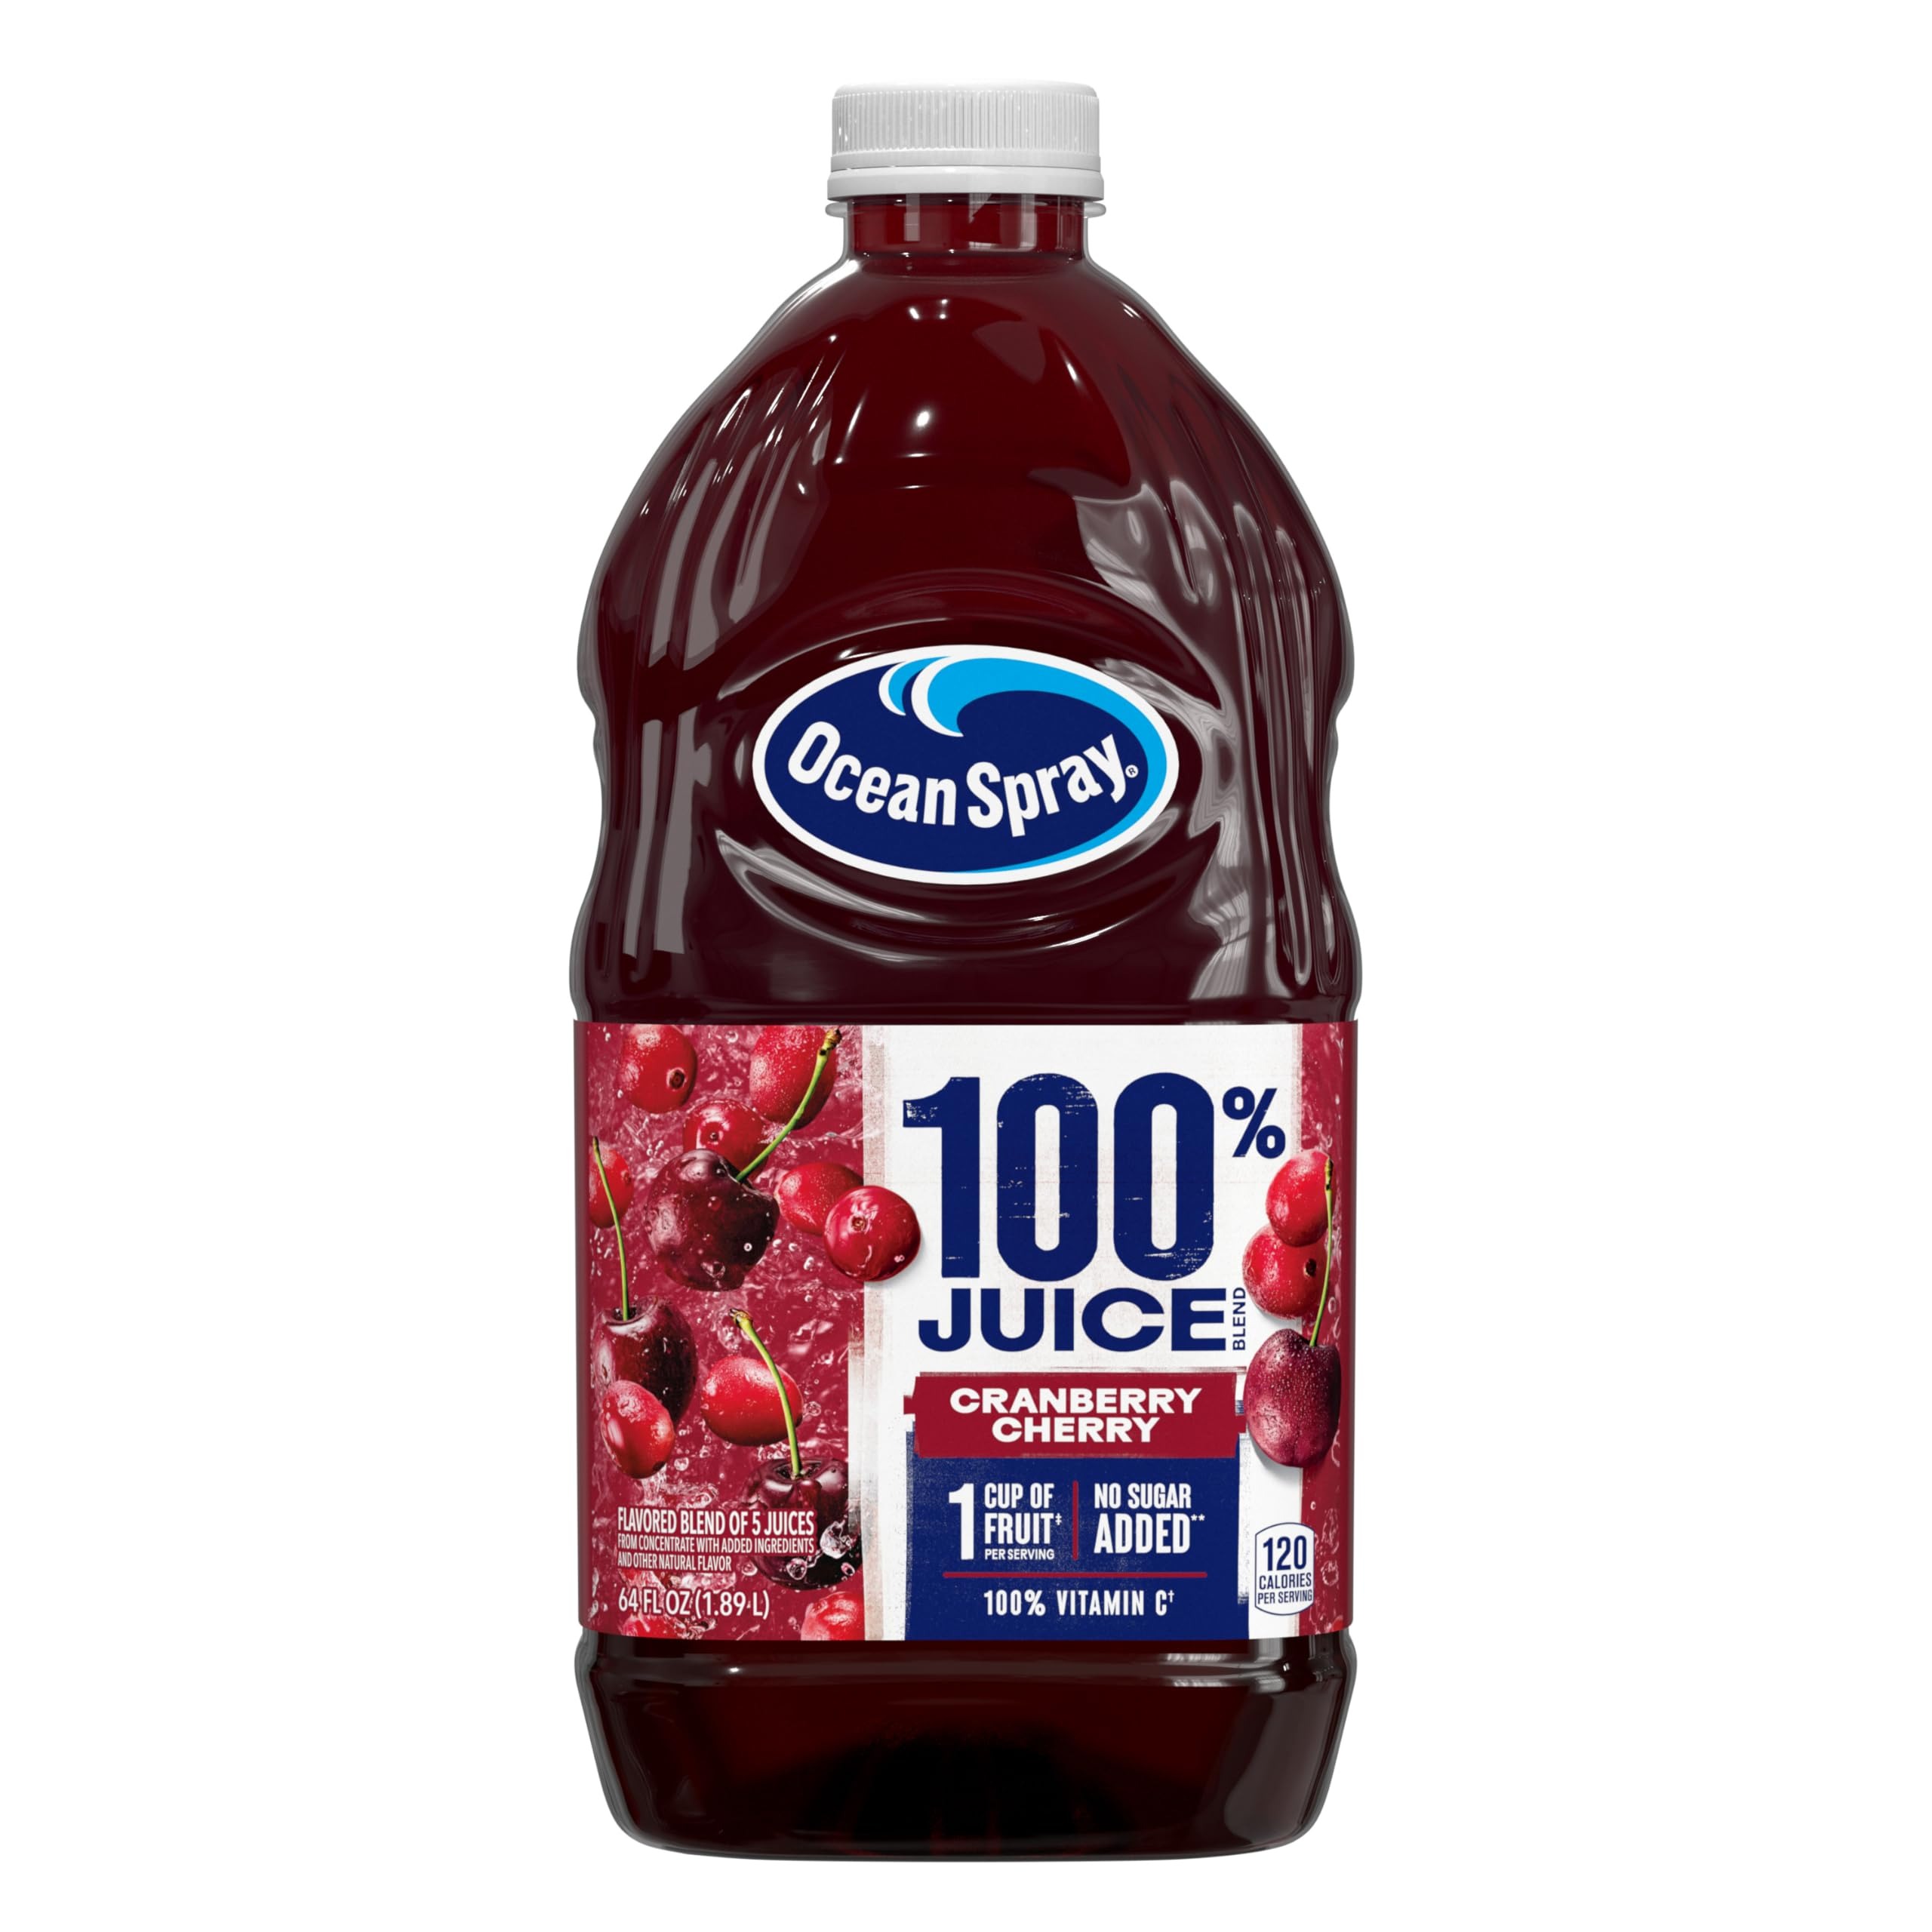
Item Name: Ocean Spray® 100% Juice Cranberry Cherry Juice Blend, 64 Fl Oz Bottle (Pack of 1)
Bullet Point 1: Included - One (1) 64 fl oz bottle of Ocean Spray 100% Juice Cranberry Cherry Juice Blend
Bullet Point 2: Just Good Stuff - This juice drink has 100% recommended daily value of vitamin C per 8 fl oz serving and no added sugar(1)
Bullet Point 3: Uncanny Nutrition - Contains a 100% juice blend made with four fruit juices from concentrate with the crisp, refreshing taste of cranberries and cherries
Bullet Point 4: Mix It Up - Try cranberry cherry juice blend as a cocktail mixer for a delicious beverage or add a splash of tonic to create a refreshing mocktail drink
Bullet Point 5: Maverick Mission - Ocean Spray believes in the power of the mighty cranberry; Born Tart. Raised Bold.
Value: 64.0
Unit: Fl Oz

Price: 3.97